Pat DiNizio

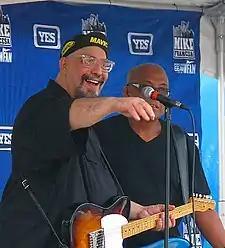
DiNizio and Severo Jornacion of the Smithereens performing at Bar Anticipation in Belmar, New Jersey in 2012

DiNizio made an unsuccessful run in the 2000 United States Senate election in New Jersey, running on the Reform Party ticket. He finished 4th with 19,312 votes (0.64%). The campaign was chronicled in the 2001 documentary film "Mr. Smithereen Goes to Washington."